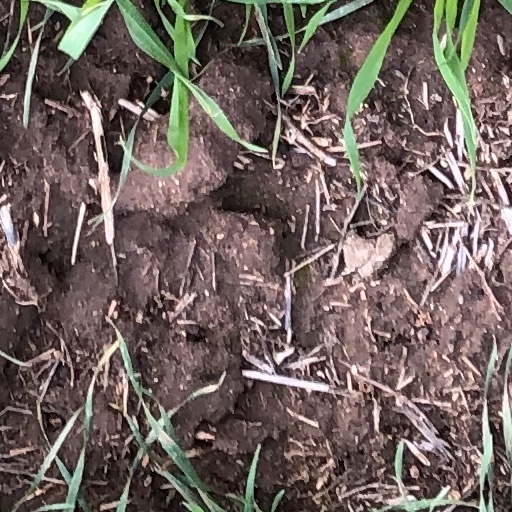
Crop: wheat